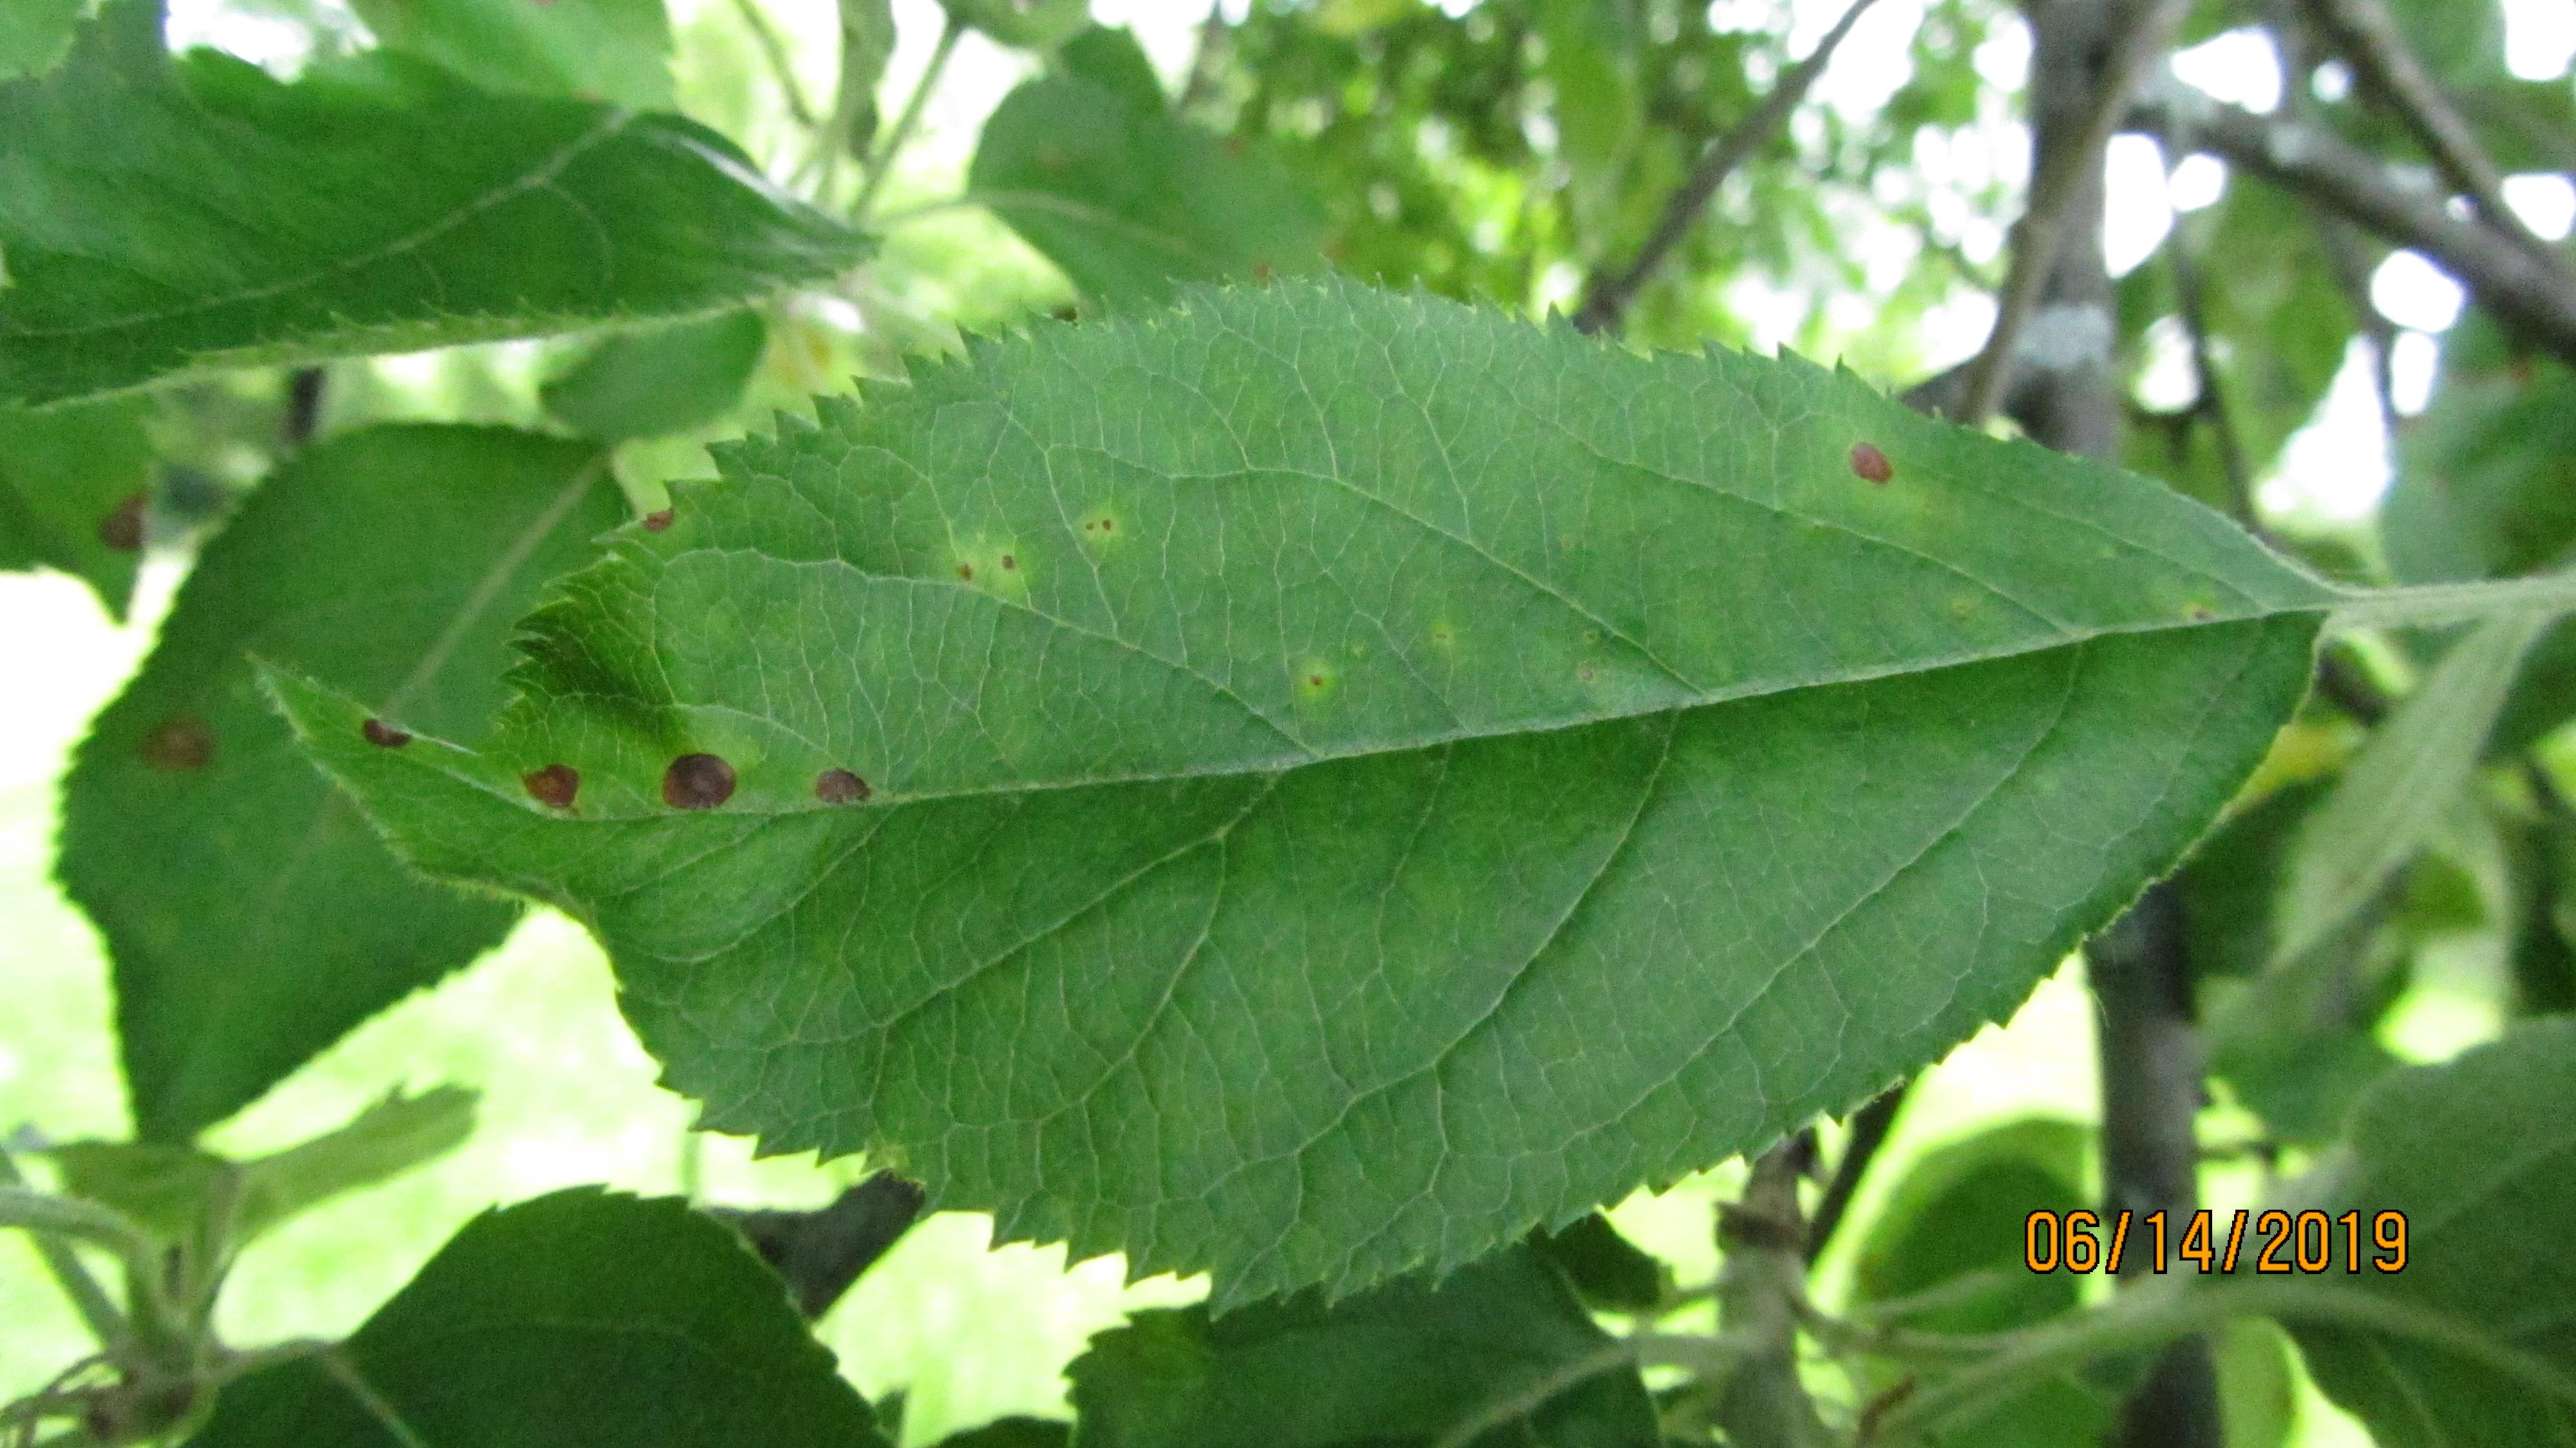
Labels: complex